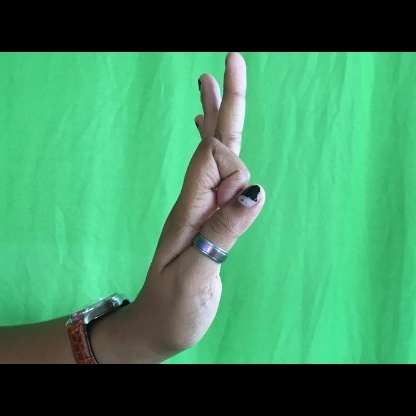
Mudra: Aralam